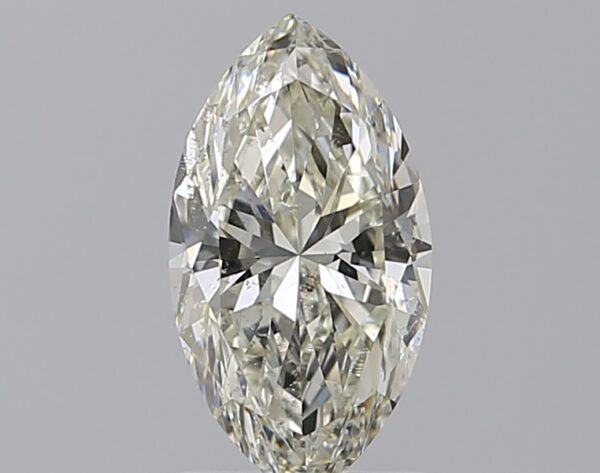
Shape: marquise
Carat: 1.2
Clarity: SI1
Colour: K
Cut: EX
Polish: EX
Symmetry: VG
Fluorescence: ST
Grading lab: GIA
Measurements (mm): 10.12 x 5.44 x 3.53